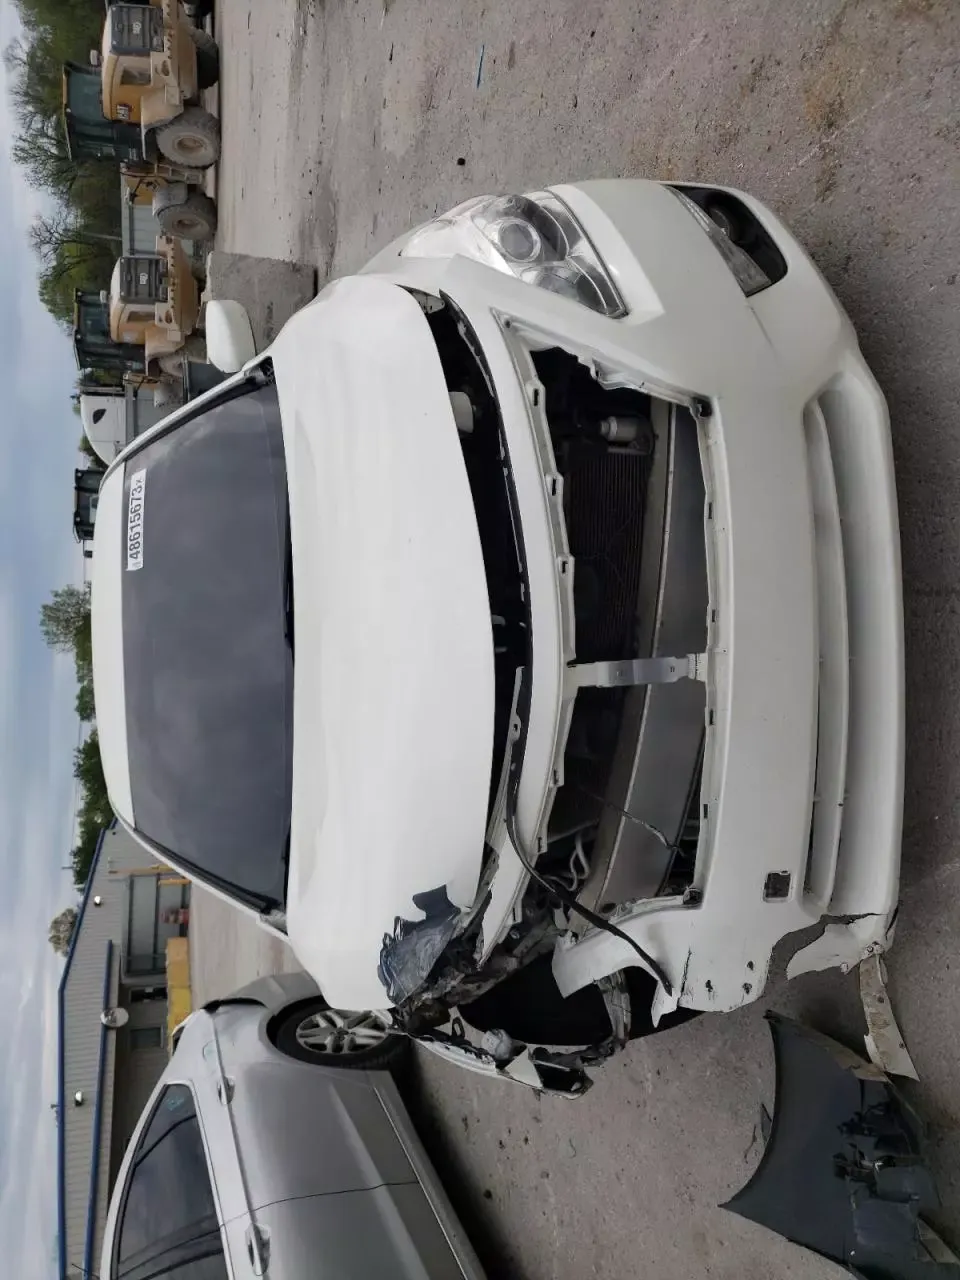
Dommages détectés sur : pare-choc avant, feu avant droit, capot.
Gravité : majeur